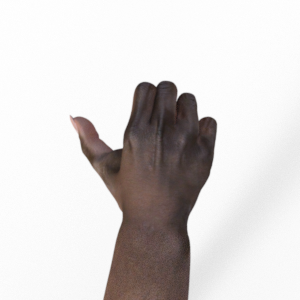
Label: rock